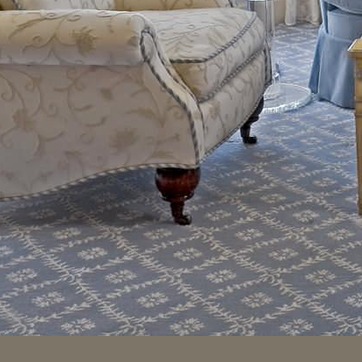
Material: wood